The Church of Jesus Christ of Latter-day Saints in Poland

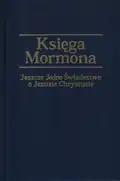
The Book of Mormon in Polish.

A number of couple missionaries served in Poland starting in 1977. In 1988, the first of the younger, proselyting missionaries arrived in Poland working out of the Austria Vienna East mission. In July 1990, the Poland Warsaw Mission was created, with Jeff Barnes and David Chandler being the first young missionaries called to serve there.